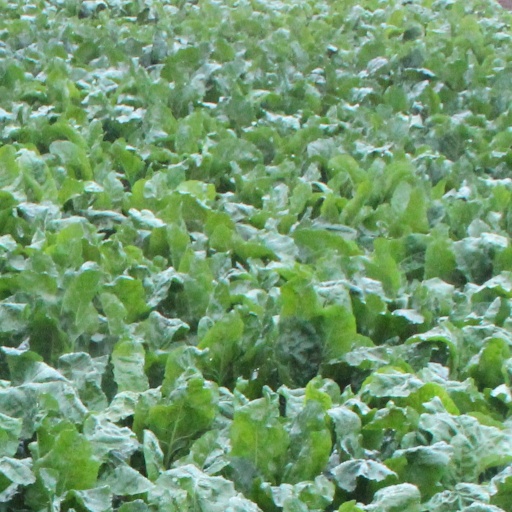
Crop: sugar beet